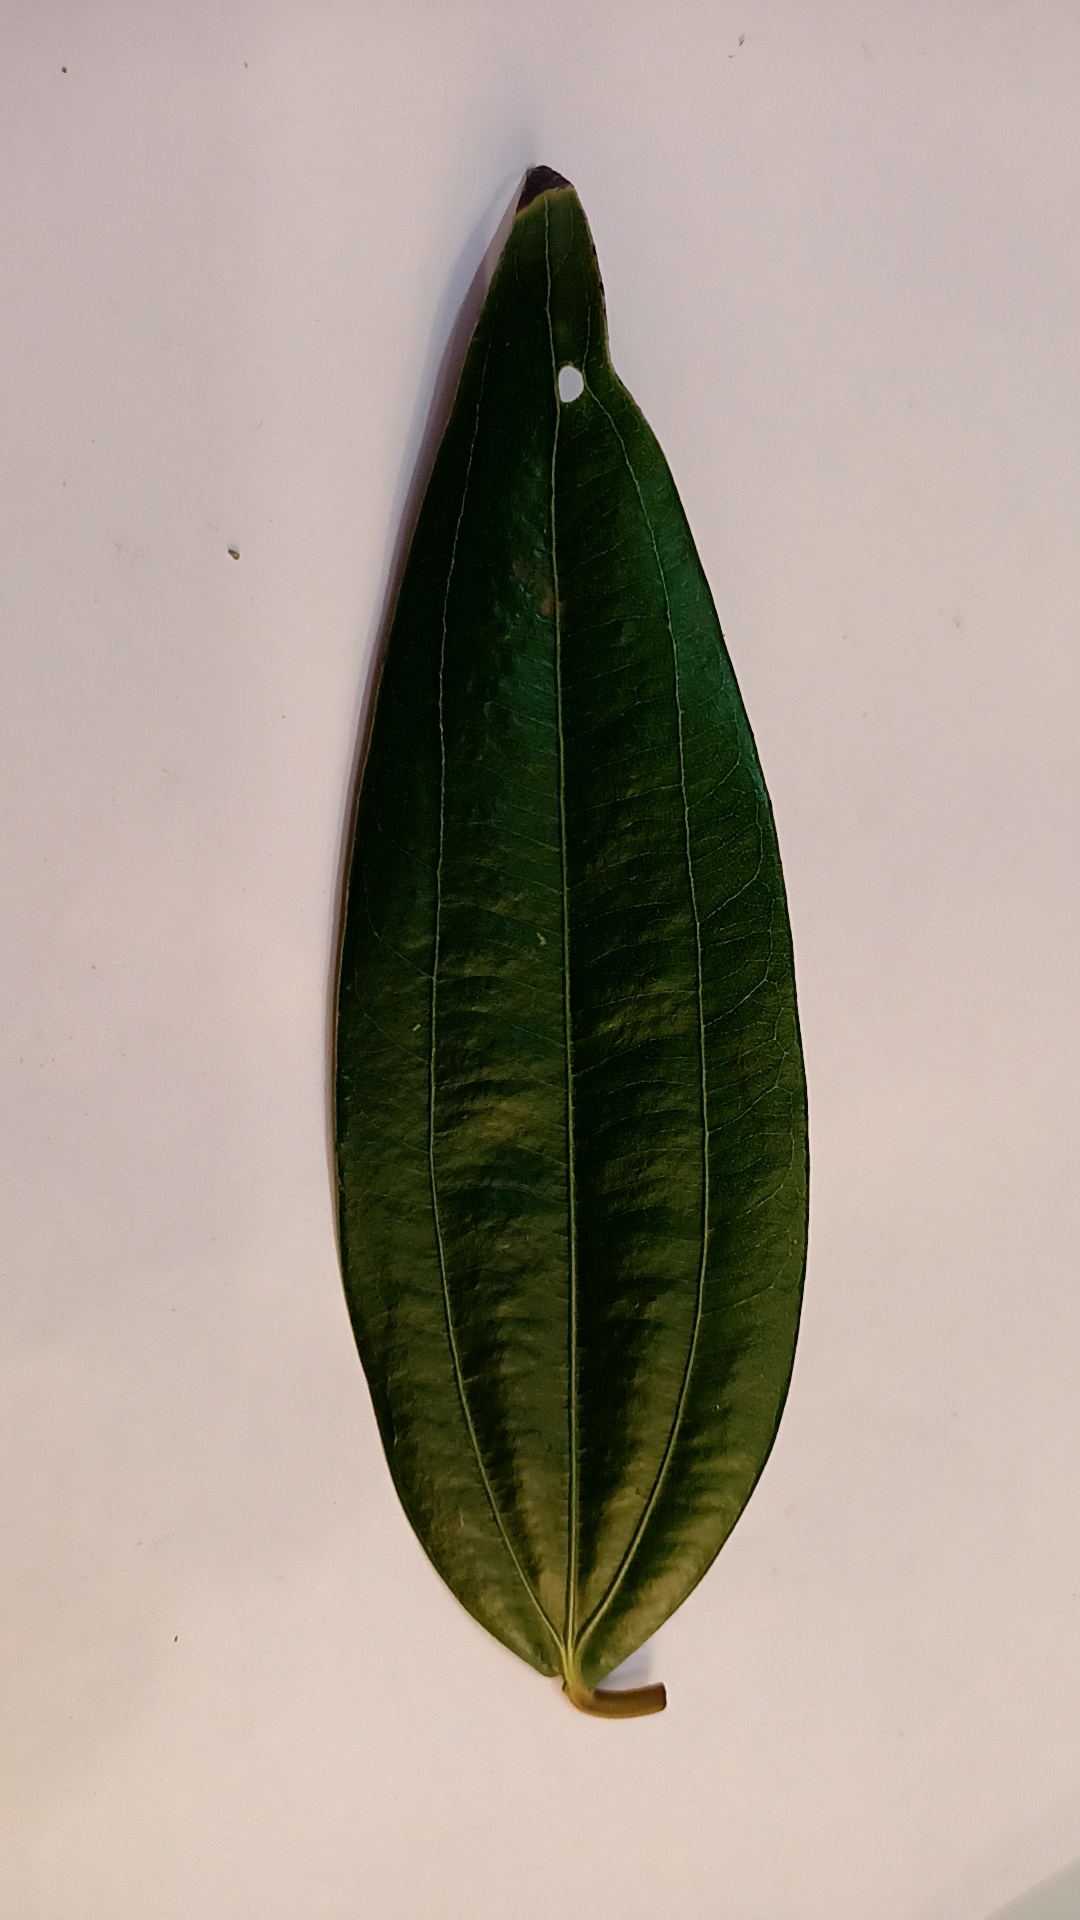
Label: Disease